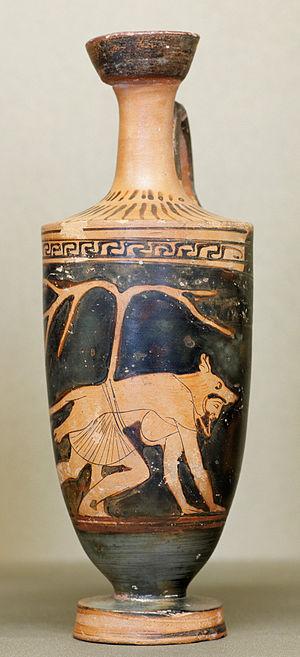
Dolon. Détail d'un lécythe attique à figures rouges.